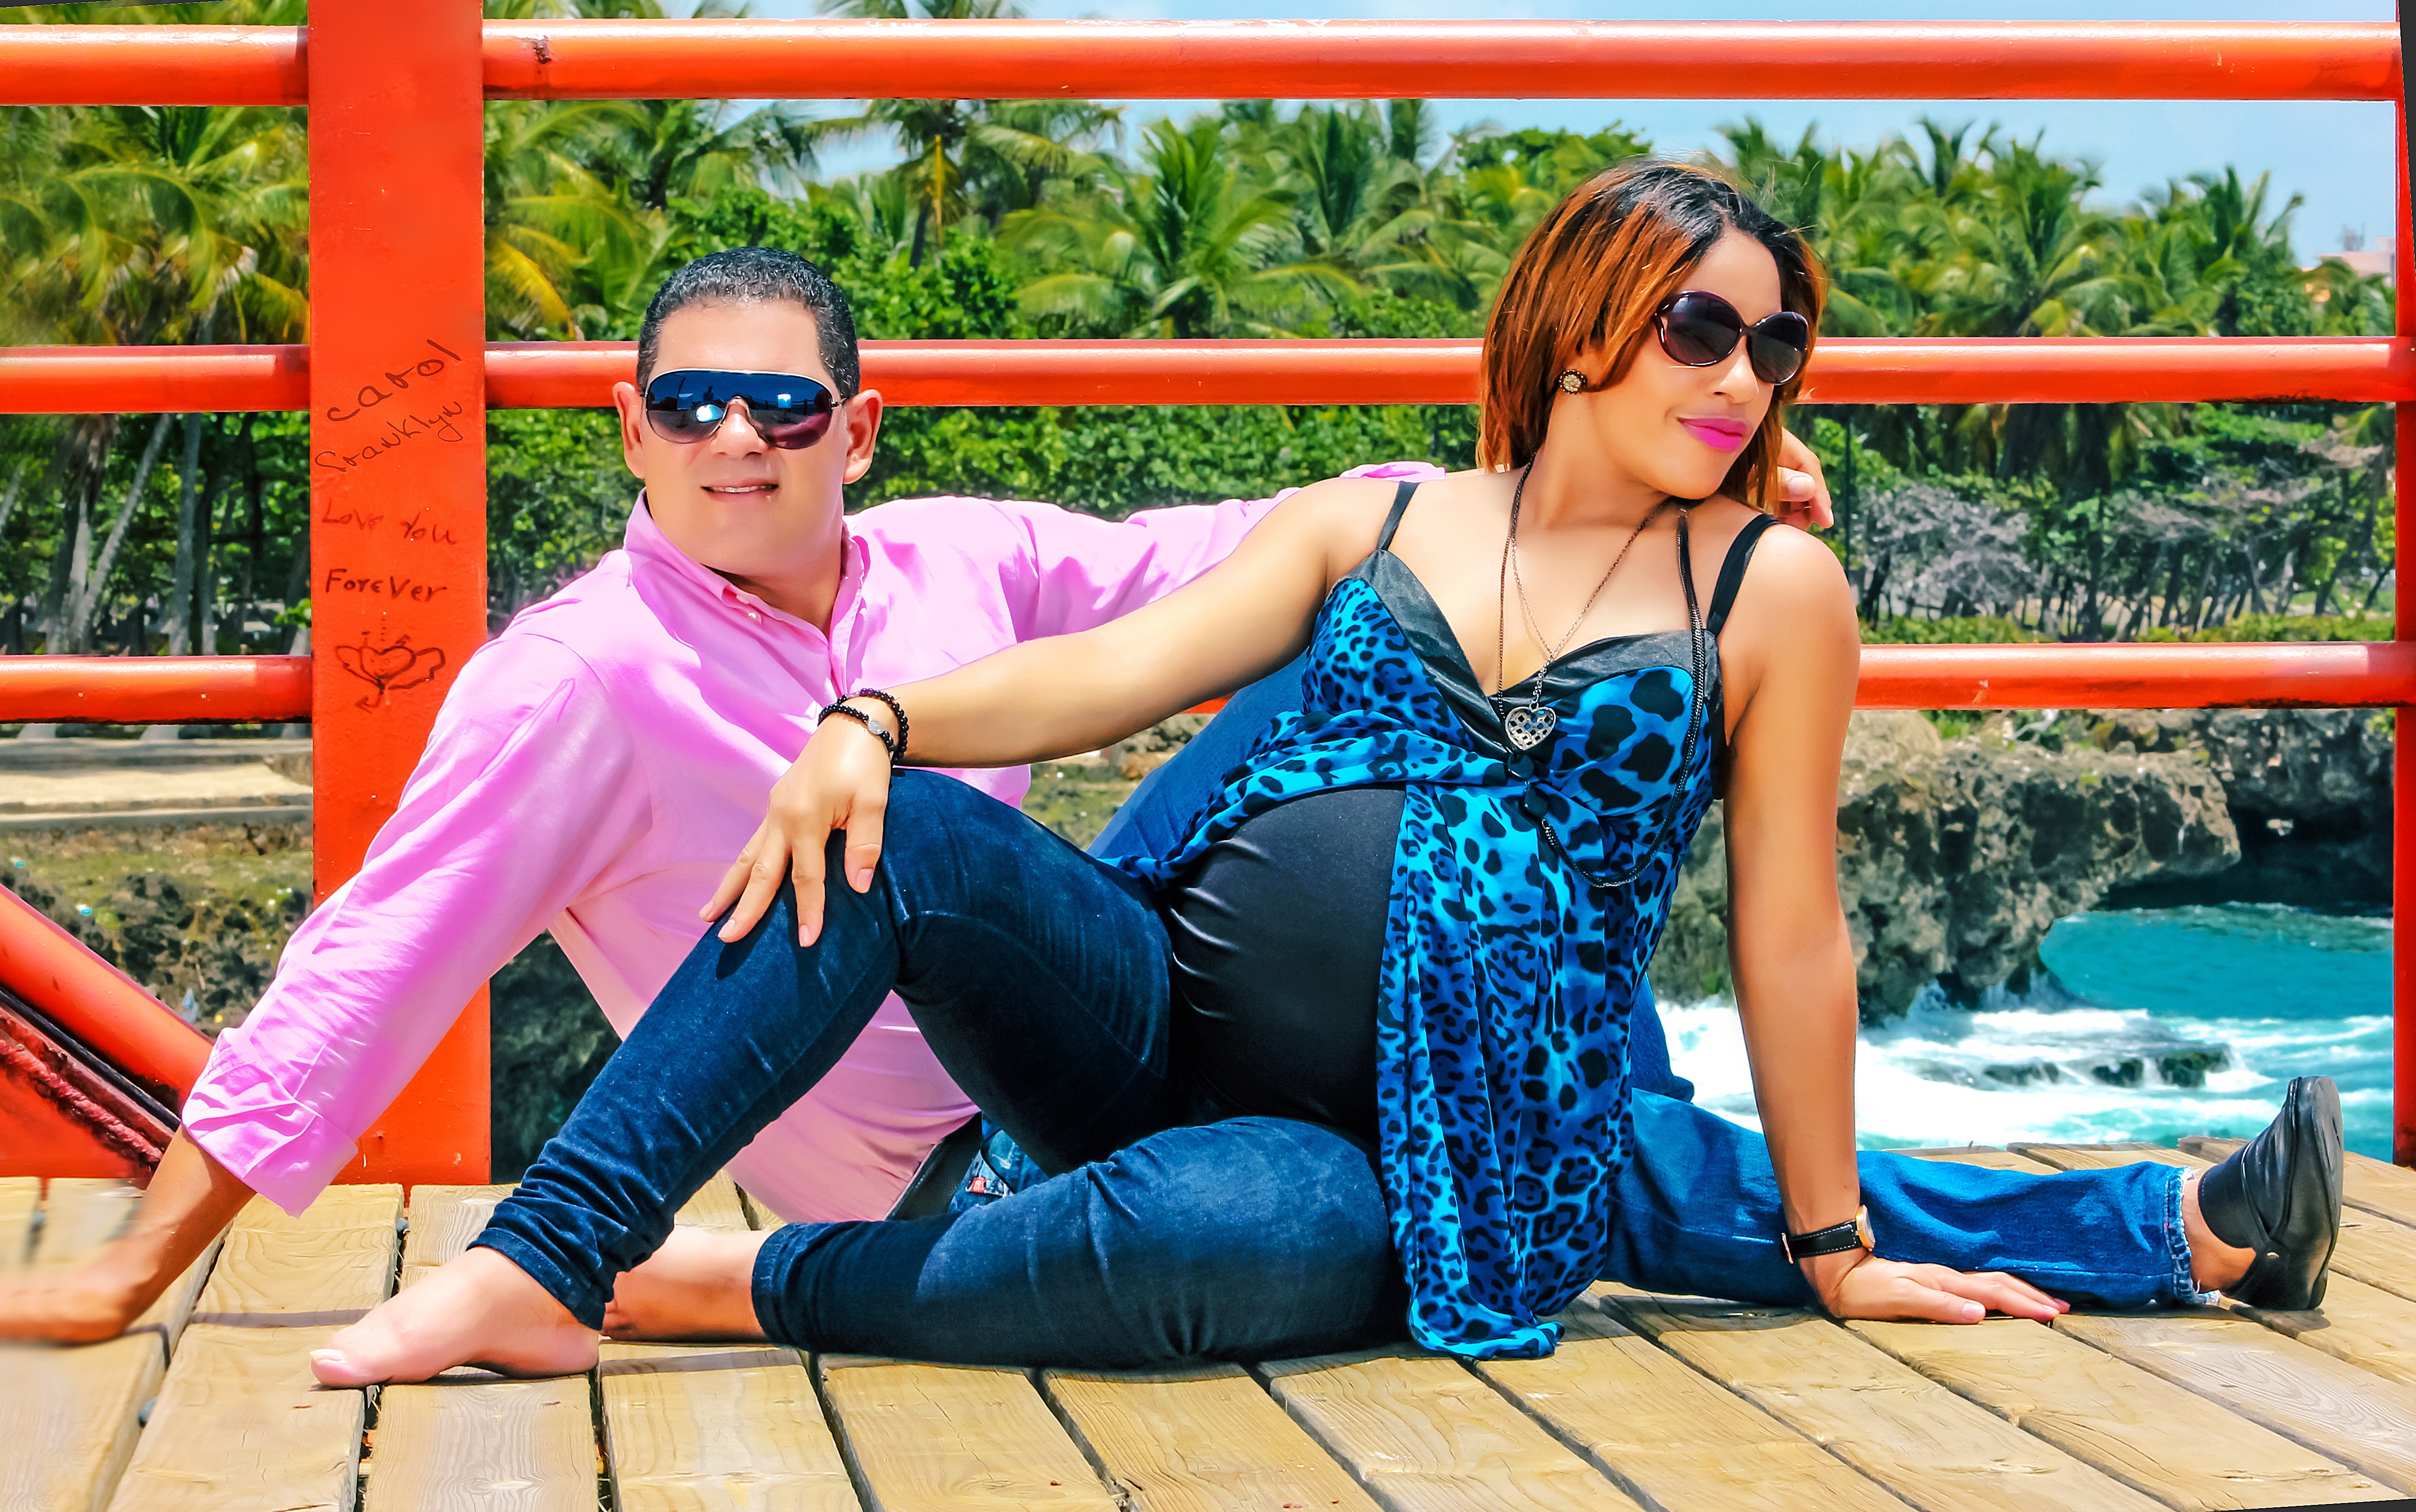
vacation, leg, singer, model, clothing, leisure, barriga, sexy, carolina, medina, abdomen, photo shoot, omar, mami, papi, embazarada, ponciano